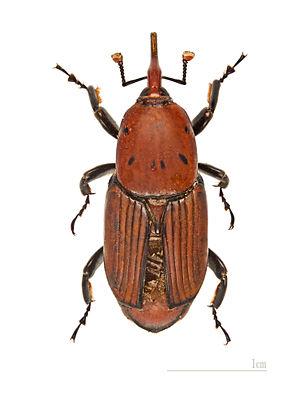
charançon rouge des palmiers - mâle - Vue dorsale Localité: La Croix-Valmer, Var, Provence-Alpes-Côte d'Azur, France Muséum de Toulouse
Le charançon rouge des palmiers est une espèce d'insectes coléoptères appartenant à la famille des Dryophthoridae, à la sous-famille des Rhynchophorinae, tribu des Rhynchophorini, et du genre Rhynchophorus.
Les Rhynchophorinae forment une sous-famille de coléoptères au sein de la famille des Dryophthoridae.
Liste des ravageurs des plantes cultivées par type de culture
« Charançon » et « balanin » sont deux noms vernaculaires donnés à plusieurs espèces d'insectes ravageurs. Ils appartiennent tous à l'ordre des coléoptères, et se répartissent principalement entre les familles Curculionidae et Dryophthoridae, de la super-famille des Curculionoidea. Parmi les insectes phytophages, les charançons constituent un des clades les plus diversifiés de coléoptères avec près de 50 000 espèces et 4 300 genres décrits.